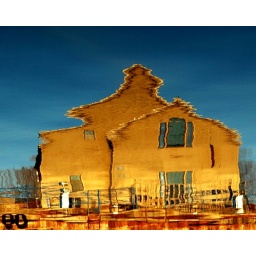
A building along the river is reflected in the water at dawn